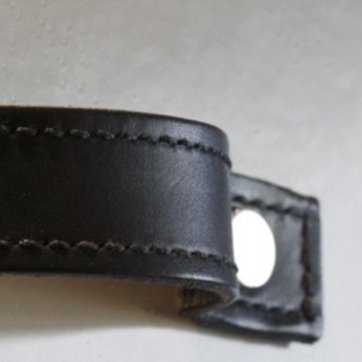
Material: leather